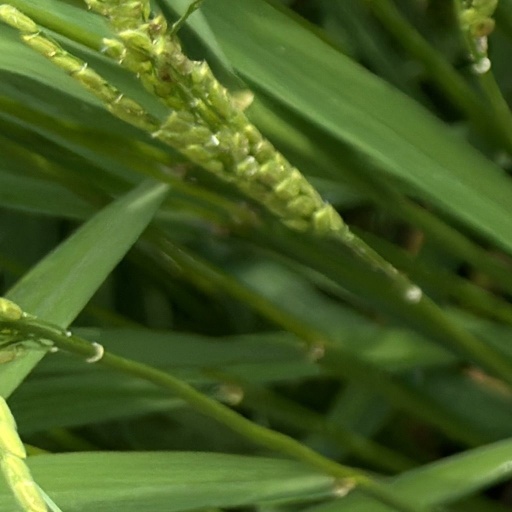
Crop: rice